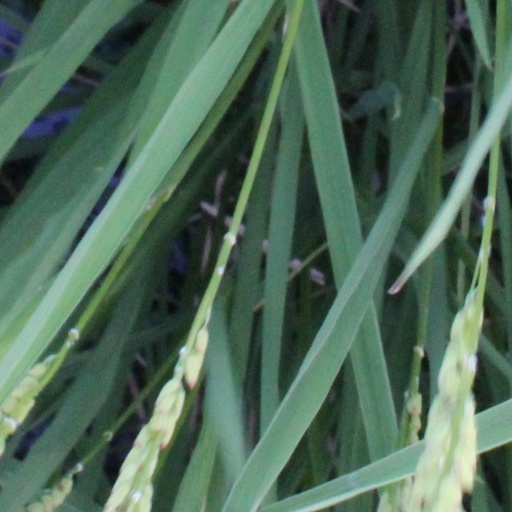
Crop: rice